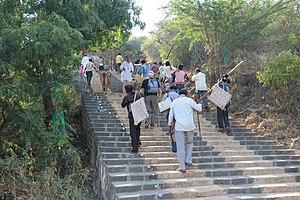
Ascension de la colline Shatrunjaya, Palitana, Inde